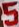
Number: 5